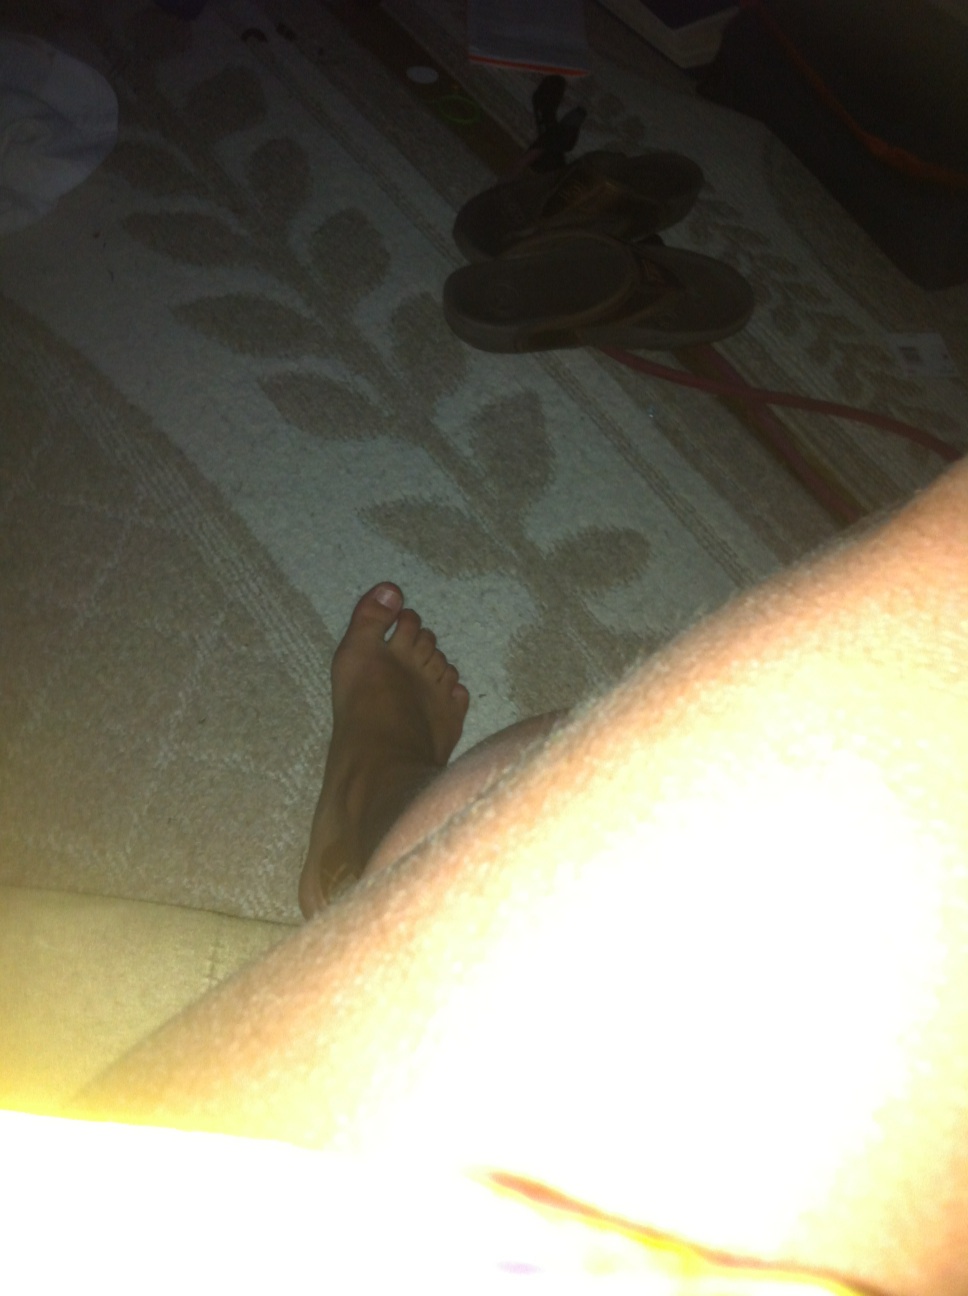Question: What color strength is this?
Answer: unanswerable